Answer in natural language. Considering the relative positions, where is light brown wooden dresser with 10 drawers (highlighted by a blue box) with respect to dark frame red plaid blanket bed (highlighted by a green box)? Choose between the following options: right or left
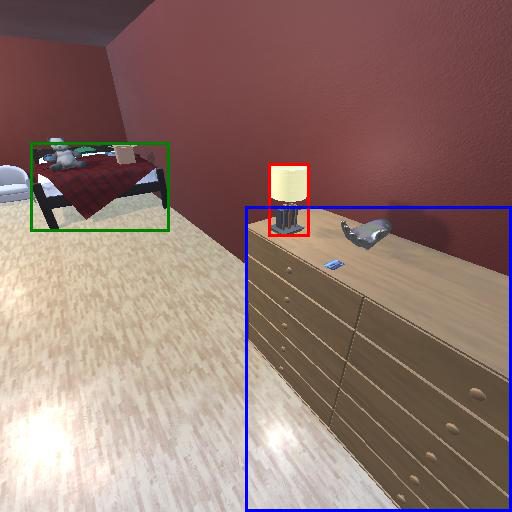
<answer>right</answer>